All India Institute of Medical Sciences, Rishikesh

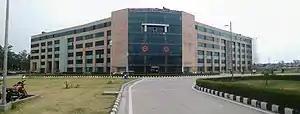
All India Institute of Medical Sciences Rishikesh Campus

, the hospital had 960 beds, 25 functional modular operating theatres, 17 functional super speciality and 18 speciality functional. AIIMS, Rishikesh operates India's first government heli-ambulance.